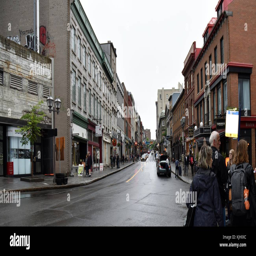
walking up many of the interesting streets